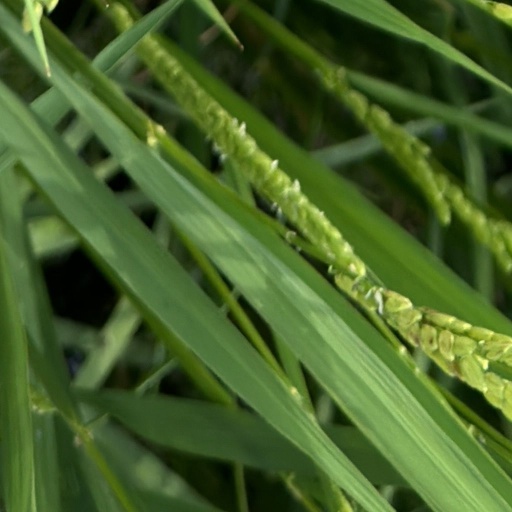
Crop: rice